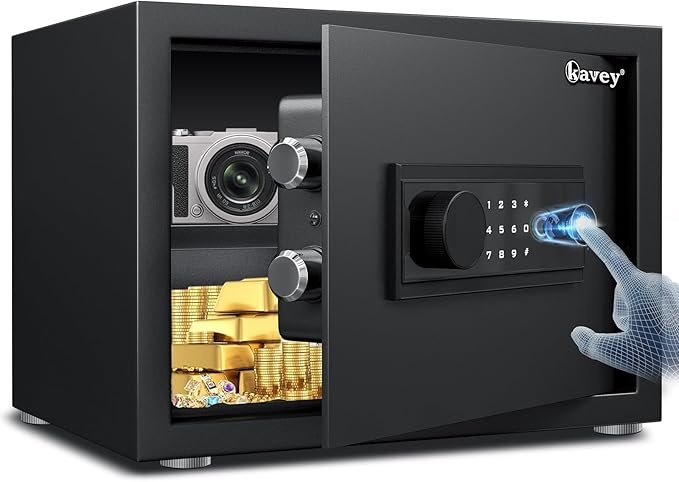
Kavey 0.8 Cub Safe Box, Biometric Safe with Backlit Touch Screen Keyapd and Fingerprint Lock, Home Safe with Dual Alarm System and Mute Function, Small Safe Box for Money Documents Valuables, K-25W
About This TOTAL SECURITY, TOTAL PEACE OF MIND - Feeling a bit jittery about hiding meds, guns, and other sensitive stuff from the little explorers? Stressed about keeping your treasures safe? Well, say hello to the Kavey Safe! Made with sturdy low-carbon alloy steel, sporting a beefy 4cm anti-drill door, a sneaky 1mm anti-pry design, and two whopping 20mm anti-theft bolts, this Kavey Safe Box will kiss your security worries goodbye for good! ADVANCED BIOMETRIC RECOGNITION, SMART CONVENIENCE - Here's the scoop on the bio fingerprint upgrade: Kavey home safe now features a top-notch high-resolution biometric sensor that can detect details at 650 DPI and unlock in a speedy 0.1 seconds. Plus, it can store up to 20 different fingerprints, making it a breeze for multiple users to share access. How impressive is that, right? FUTURE TECH, ALWAYS ACCESSIBLE - Yet, there's more! The Kavey fingerprint safe box is all about future tech and convenience! It rocks a super cool backlit touchscreen keypad that's like something out of a sci-fi movie. Just tap in your password, and voila! It unlocks in a flash. Plus, the nifty backlight helps you see in the dark, and there's even an emergency battery box for when the power runs low. How awesome is that? POWERHOUSE OF SAFETY, DUAL ALARM MASTERY - Hey, safety isn't just a talk—it's a sure thing with the Kavey Home Safe! This money safe is like a security champ with its dual alarm system, ready to take on thieves and those nosy hands. Mess up the password thrice or try to bust in forcefully, and bam! The safe springs into action. And guess what? It belts out a loud 70-decibel alarm that fills the room, scaring off even the bravest intruders. Cool, right? SPACE, CUSTOMIZED, ORGANIZE YOUR WAY - When it comes to safes, it's not just about security—it's also about space! The safe box measures 19.84"D x 13.78"W x 9.84"H, offering ample room for your items. With one removable shelf, it's like your storage BFF, ready to adapt. It's not just storage; it's your personal organization paradise. And get this—the interior is lined with memory foam, cradling your precious items like a gentle hug. UNVEILING THE ENSEMBLE - Let's check out what's inside the security safe box package: the safe itself, 2 emergency keys, 4 expansion screws for rock-solid installation, an emergency battery box for continuous access, 4 non-slip foot mats for steady support, and a user manual to guide you on your security quest. OUR PROMISE, YOUR ASSURANCE - Rest assured, the Kavey Safe is more than just a product; it's a commitment. Our round-the-clock online customer service is ready to assist, and a 90-day unconditional return policy stands as a testament to our confidence in the Kavey Safe's quality. So, embark on this journey with Kavey Safe – a journey towards safeguarding what truly matters, with a promise that never wavers. Overview Brand : kavey Product Dimensions : 9.84"D x 13.7"W x 9.85"H Lock Type : Biometric, Electronic Combination Lock, Key Color : Black Capacity : 0.8 Cubic Feet Material : Low Carbon Steel Special Feature : Biometric Fingerprint, Alarm System, Anti-Theft Mounting Type : Floor Mount, Wall Mount Control Type : Touchpad Control Included Components : 2*Emergency keys, 4*Expansion screws, 1*Emergency battery box, 4* Non-slip Foot mats, 1*User manual
Brand: KaveySafe
Category: Home & Garden > Business & Home Security > Security Safes